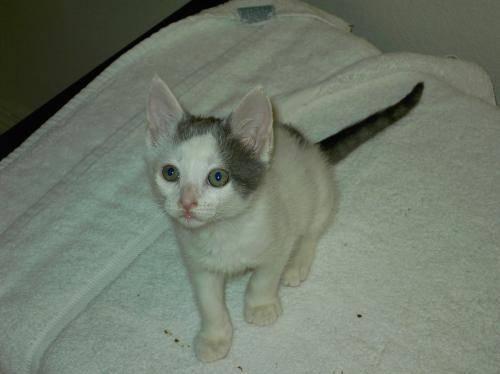
cat